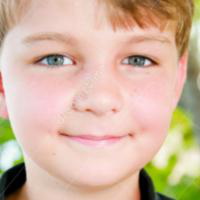
Age group: age 01-10